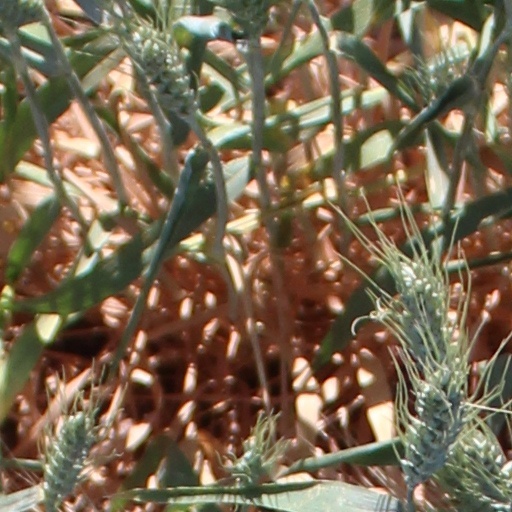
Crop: wheat